Coprinopsis atramentaria

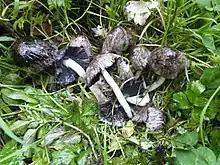
Ink cap tuft. New Zealand, March 2021.

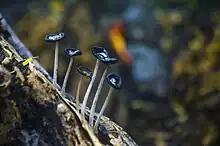
Black cap fungi, Rabindra Sarobar, Kolkata

"Coprinopsis atramentaria" occurs across the Northern Hemisphere, including Europe, North America, and Asia, but has also been found in Australia, where it has been recorded from such urban locations as the Royal Botanic Gardens in Sydney and around Lake Torrens, and also in South Africa. Recent finds of ink caps (photographs inserted on the right) in Dunedin on New Zealand's South Island have been identified as "C. atramentaria" and "Coprinellus micaceus", a related species which also releases a black ink once used for printing (though the exact species is still to be confirmed). in the process known as deliquescence.